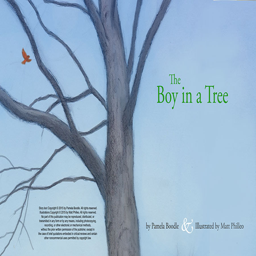
the boy in a tree